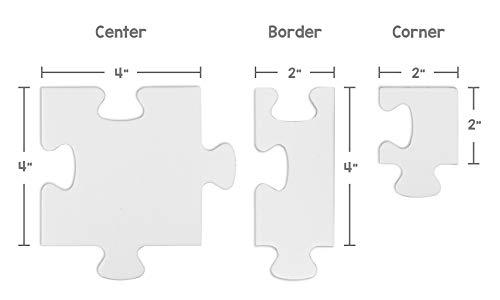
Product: Hygloss Products Blank Community Puzzle - Create-A-Size - Fun Group Activity - Great for Parties, Weddings, Classroom, Office & More - 84” x 44” - 200 Center Pieces - 200 Guests
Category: Toys & Games | Puzzles | Jigsaw Puzzles
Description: A UNIQUE GROUP EXPERIENCE - This unique community puzzle is sure to liven up any party or event as it makes for a perfect group activity.
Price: $36.95
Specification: ASIN:B07B4V1KYX|ShippingWeight:8.08pounds(Viewshippingratesandpolicies)|DateFirstAvailable:February22,2018